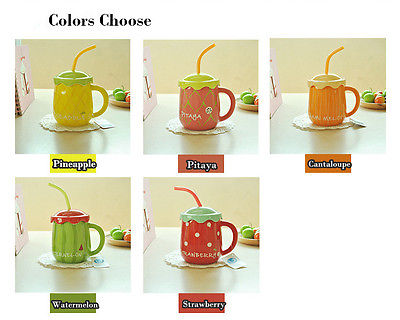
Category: mug